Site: brandenburg
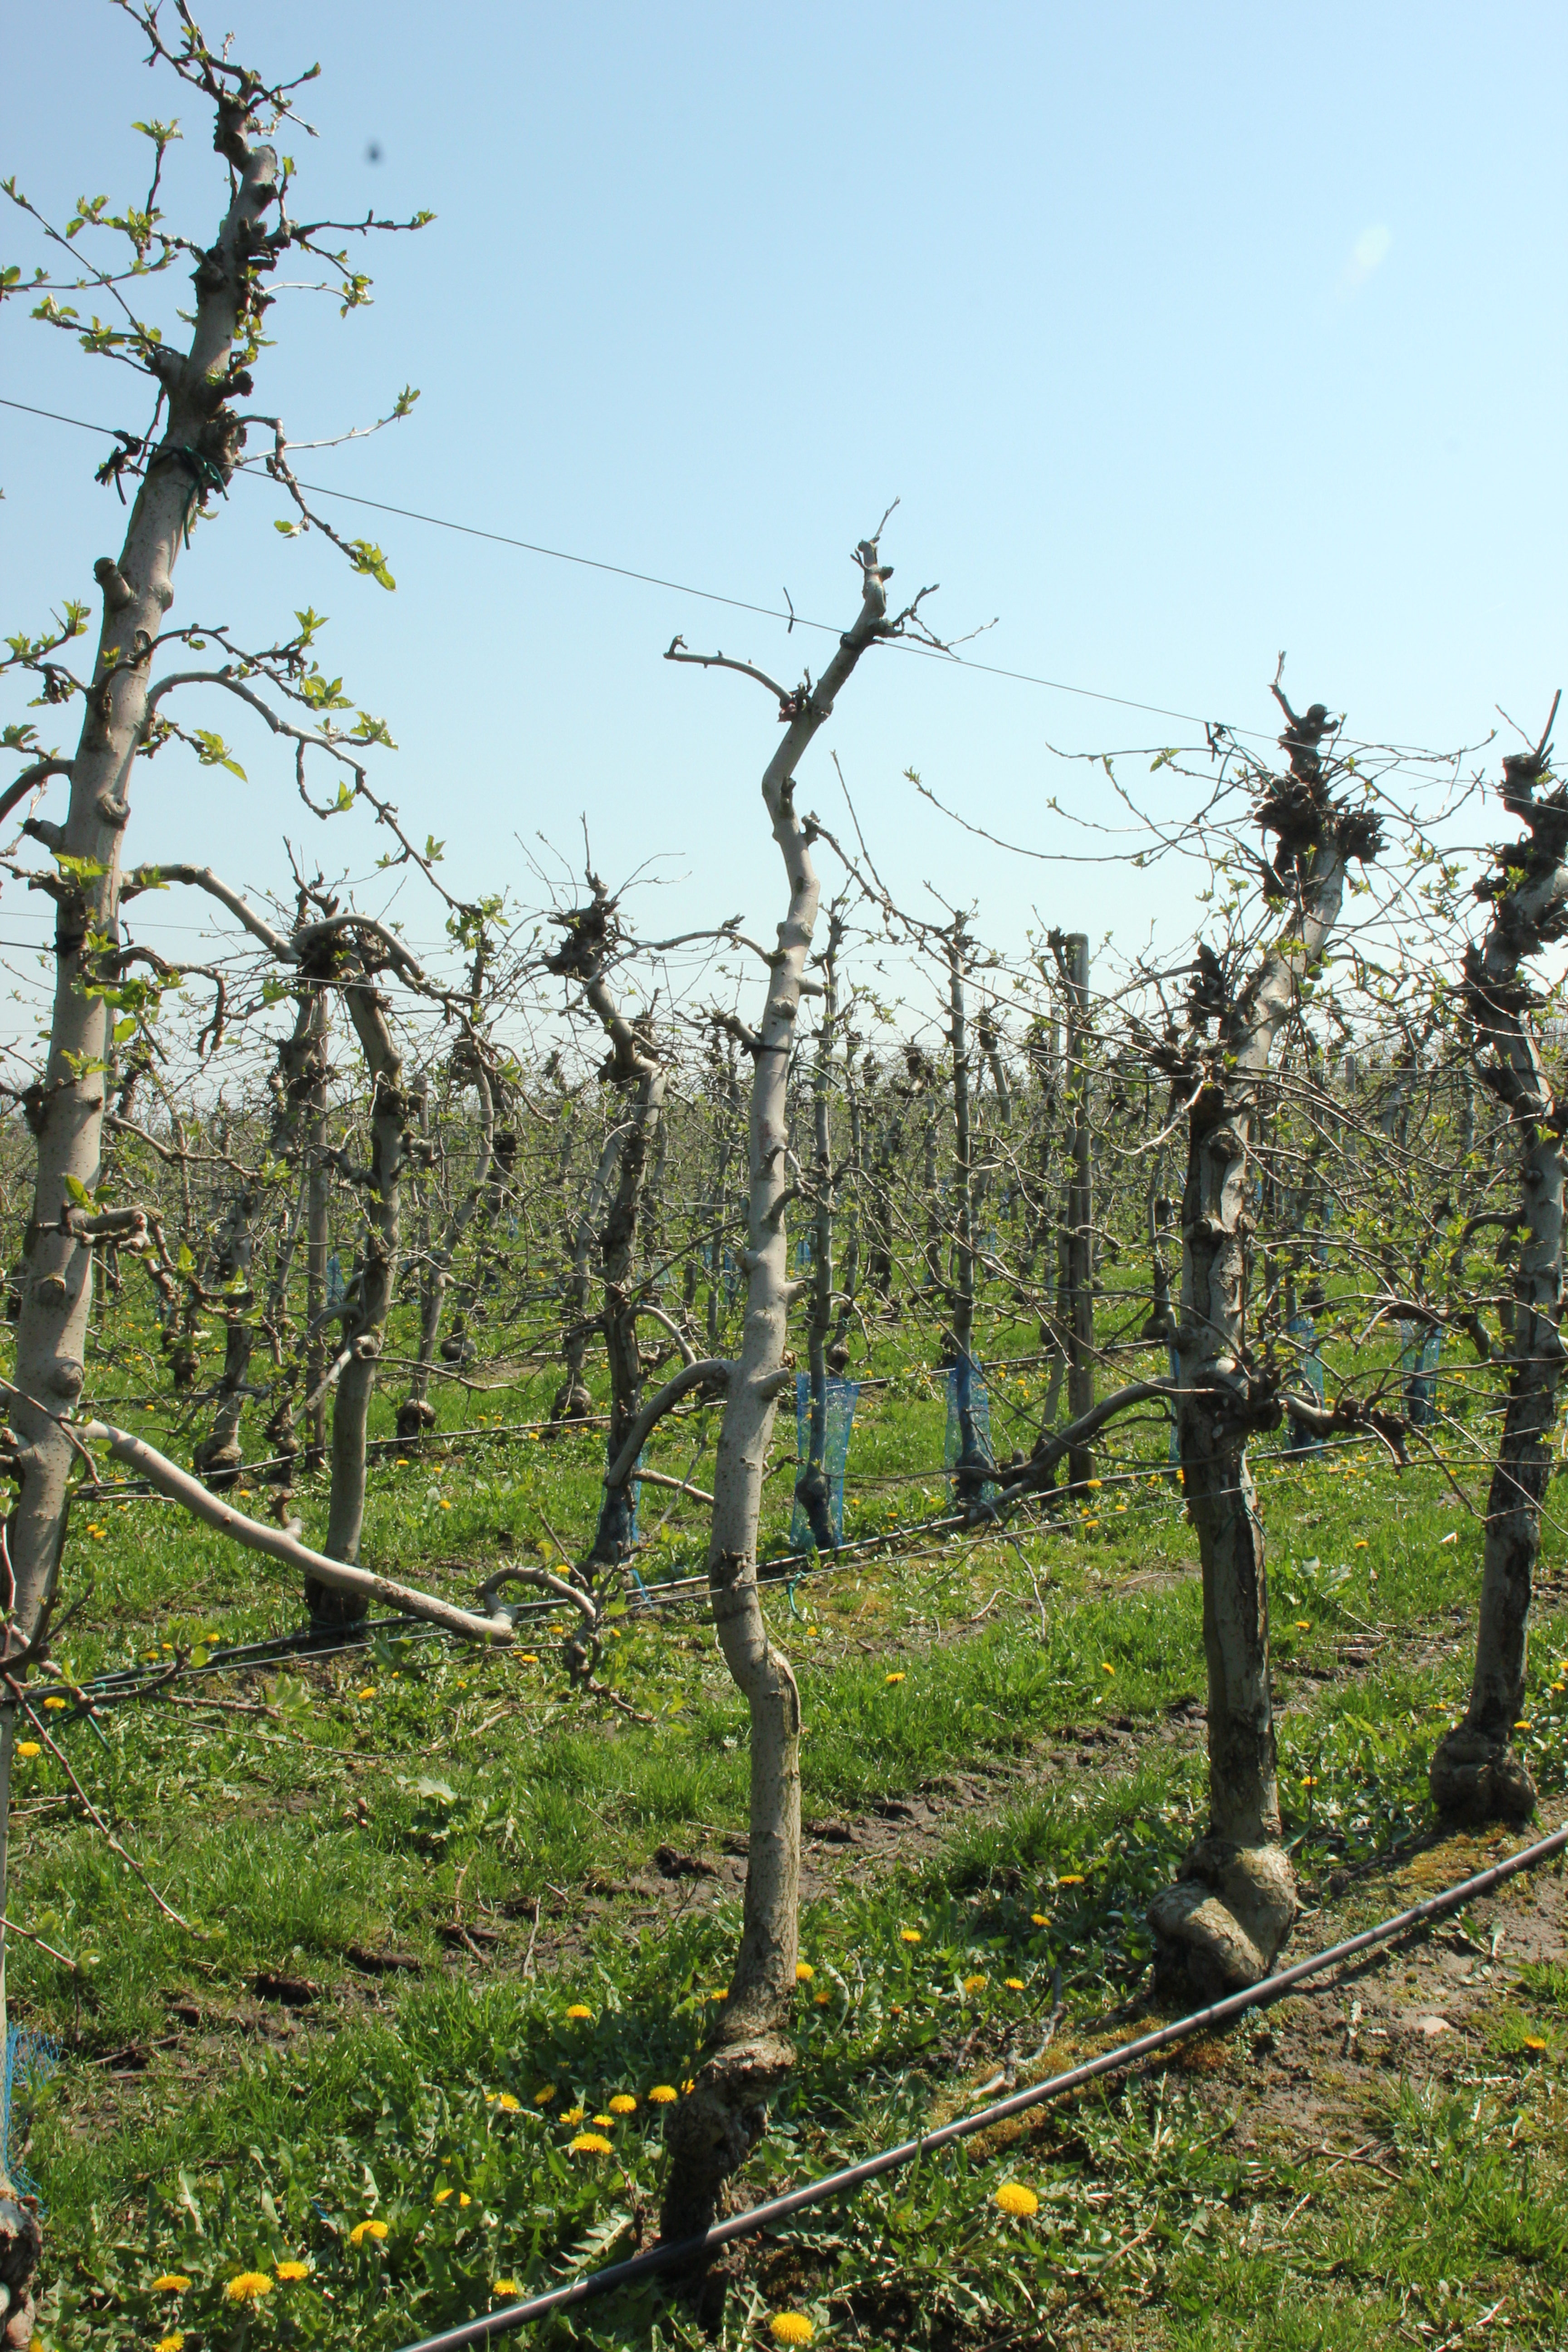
Growth stage (BBCH 56): Inflorescence emergence